Thomas Bromley

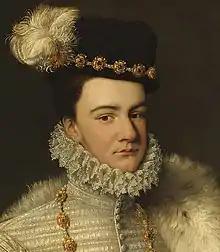
Francis, Duke of Anjou, the principal French suitor of Elizabeth I. Bromley and the Leicester faction at first supported him as tolerant of Huguenots and later opposed him as a potential Catholic king of England.

Bromley was called upon to settle a number of important parliamentary matters. In 1581, Richard Broughton, one of the members for Stafford, informed Parliament that his colleague, probably Thomas Purslow, had been indicted for a felony. Bromley wrote to the Commons, claiming that he had been pressured to issue a writ for a by-election. This he refused to do unless and until the member was convicted – a decision that was welcomed by the Commons.